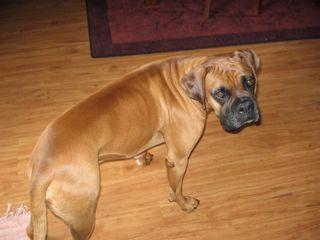
boxer